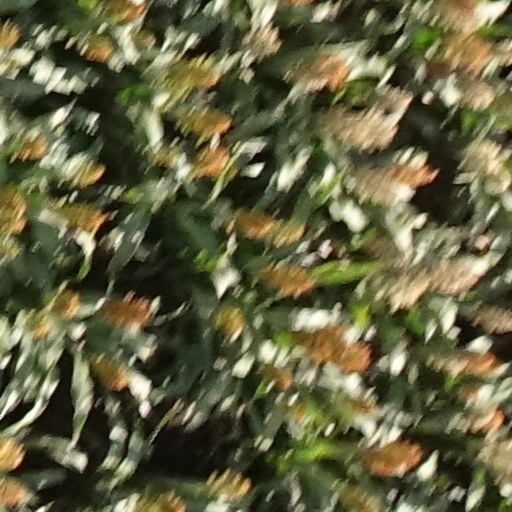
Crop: sorghum